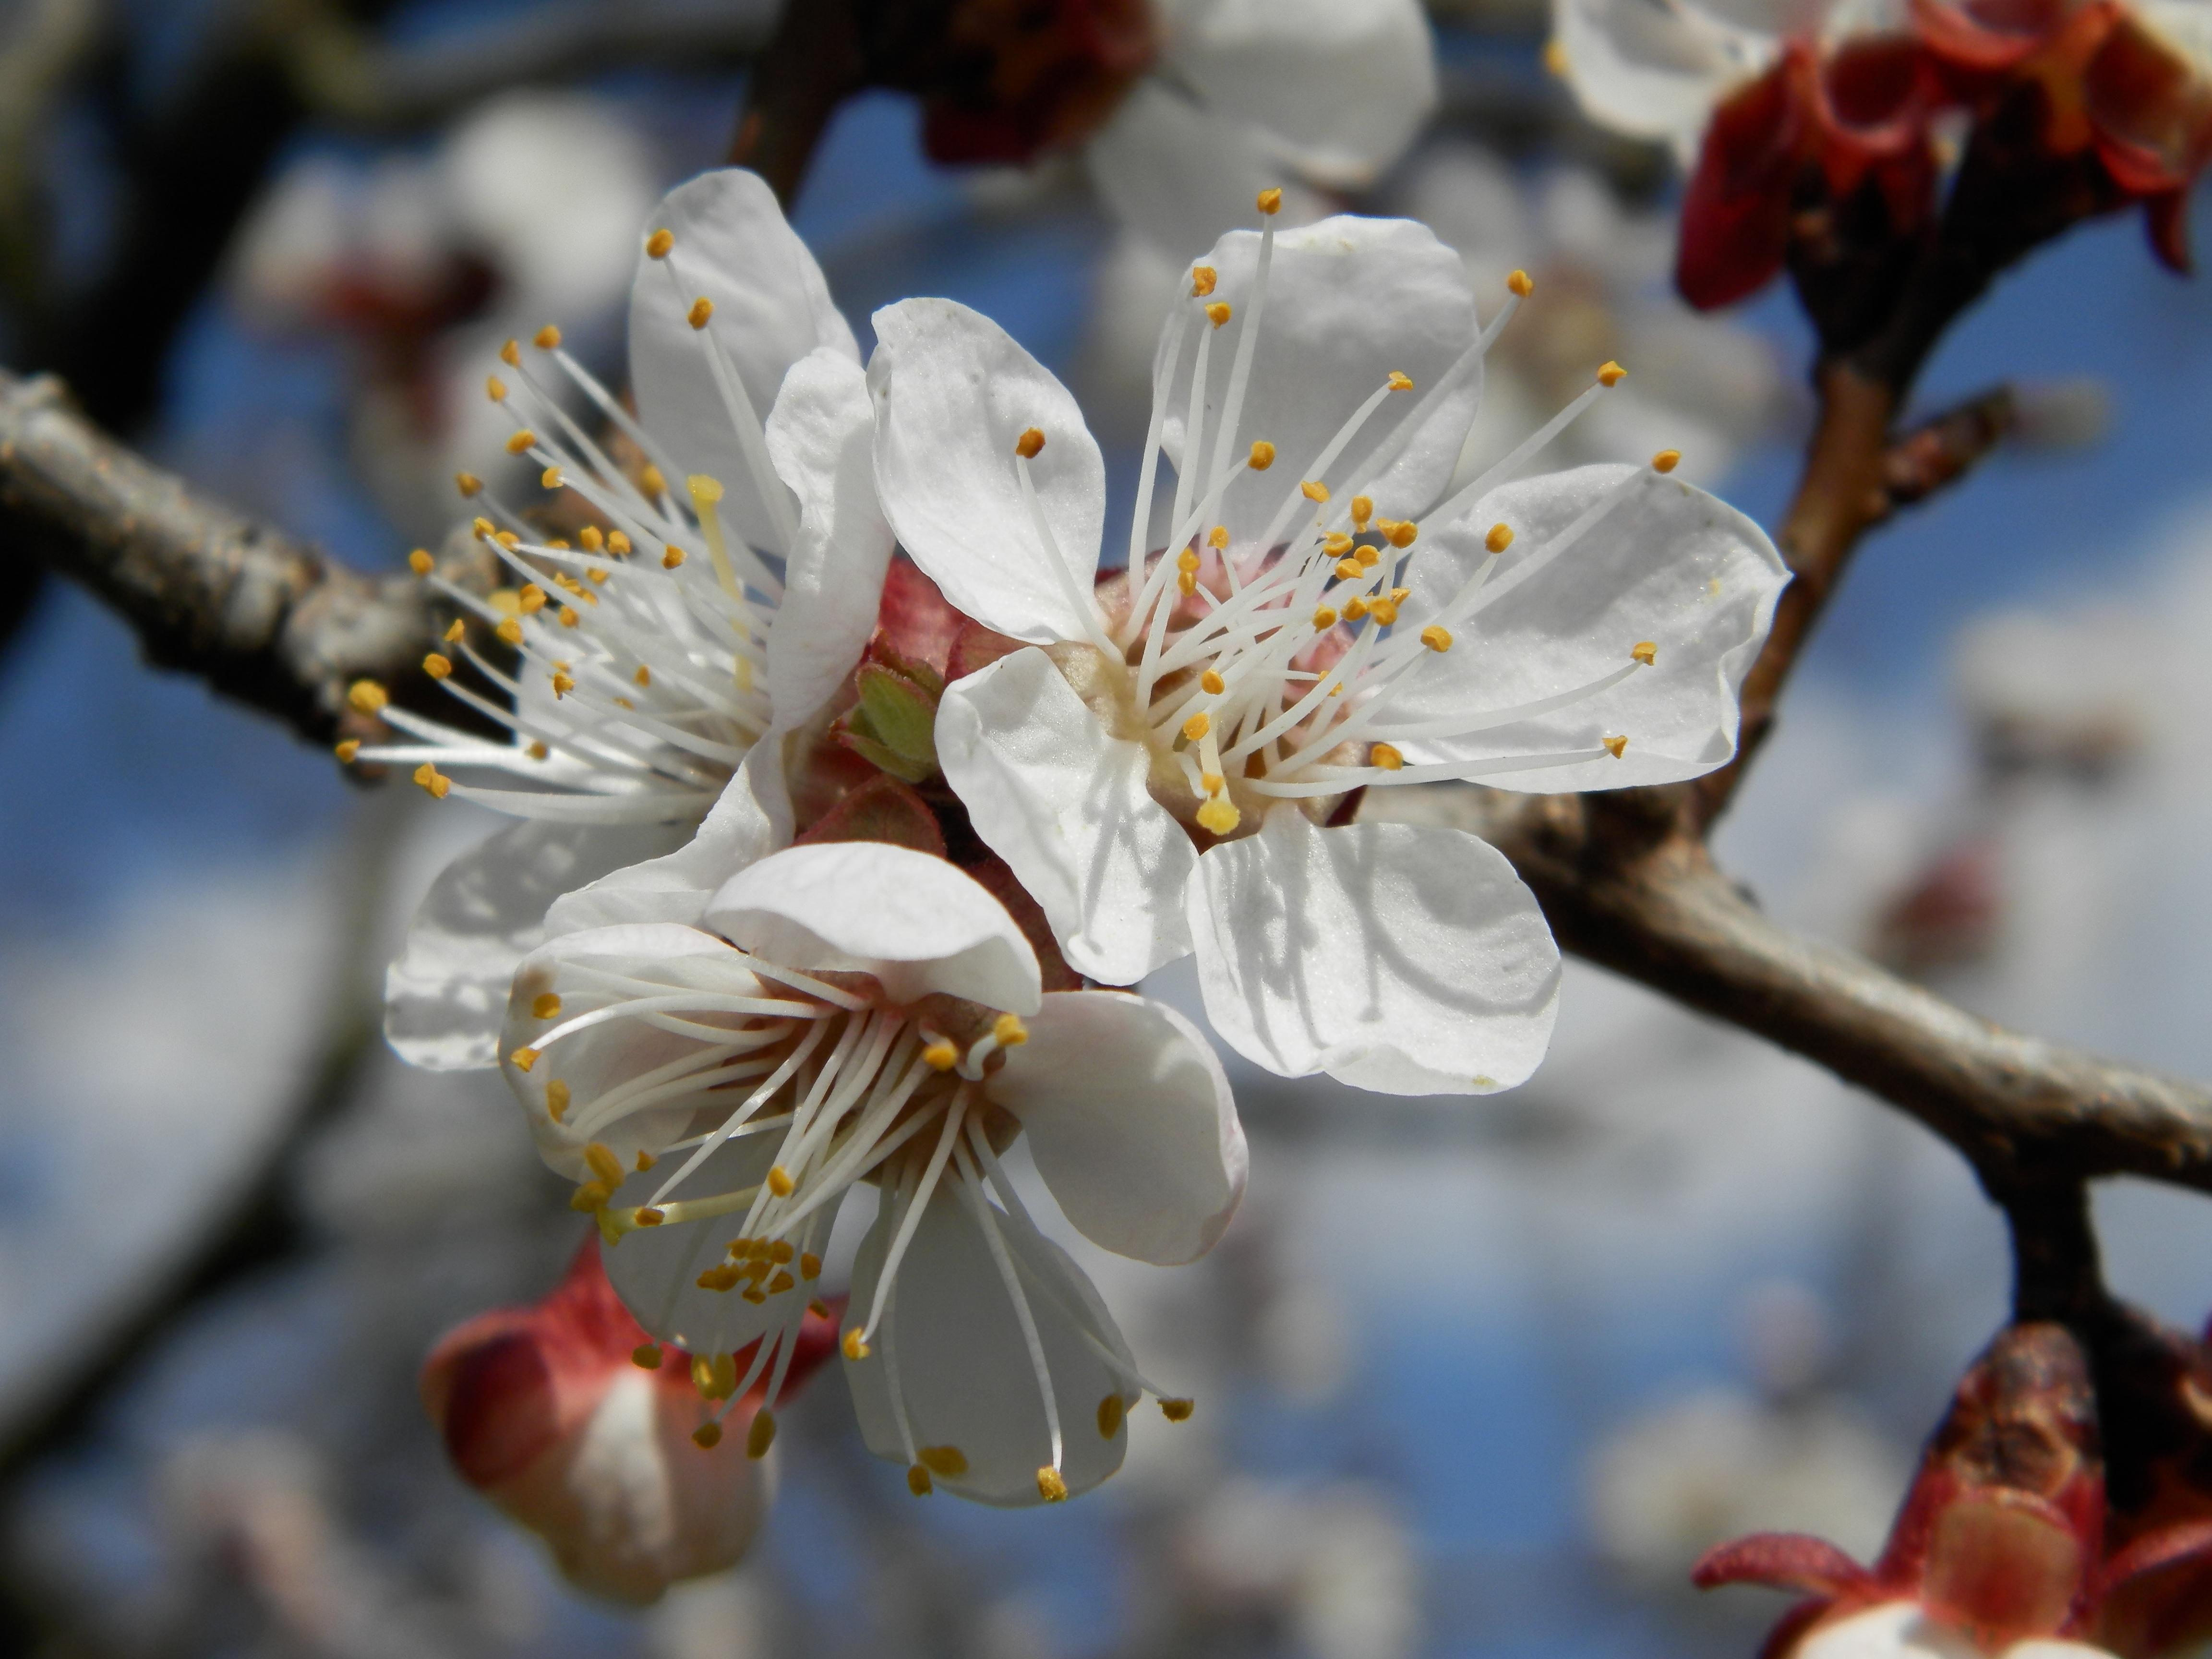
branch, blossom, plant, fruit, flower, petal, food, spring, produce, botany, flora, season, cherry blossom, close up, apricot, cherry, macro photography, flowering plant, land plant